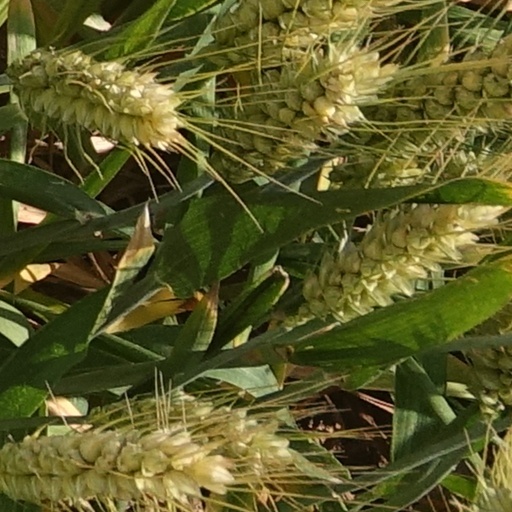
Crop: wheat